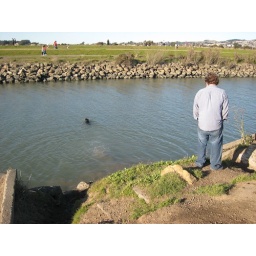
Another dog in water